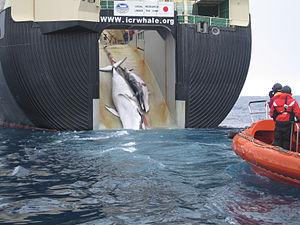
Le MV Nisshin Maru est un navire usine de la flotte baleinière japonaise. Chalutier reconverti, il est le seul navire-usine de traitement de baleine au monde. Il naviguait en période hivernale dans l'océan Austral avant l'interdiction de la pêche a la baleine dans cet océan.